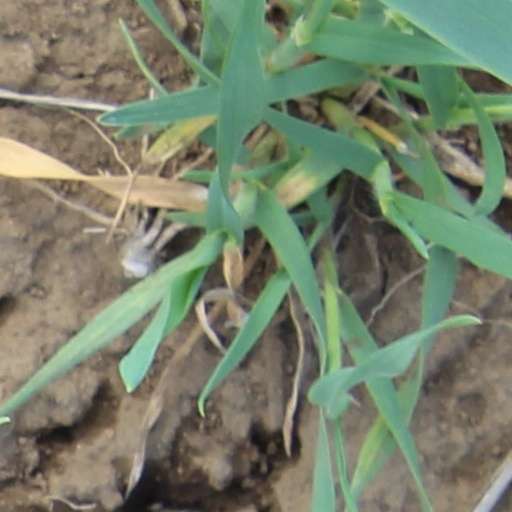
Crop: wheat